Rosenvænget

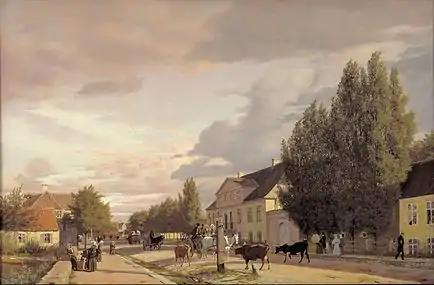
Rosendal seen on a painting by Christen Købke from 1836

The origins of the name can be traced back to 1688 when Jens Toller Rosenheim acquired a large piece of land at the site and renamed it Rosenvenge. He was sent to Ireland in 1689 where he died in Dublin in 1690. In the second half of the 18th centurym Rosenvænget belonged to merchant and ship-owner Reinhard von Iselin.